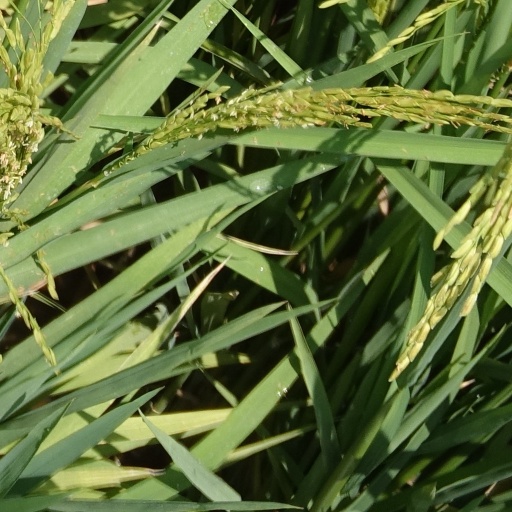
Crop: rice